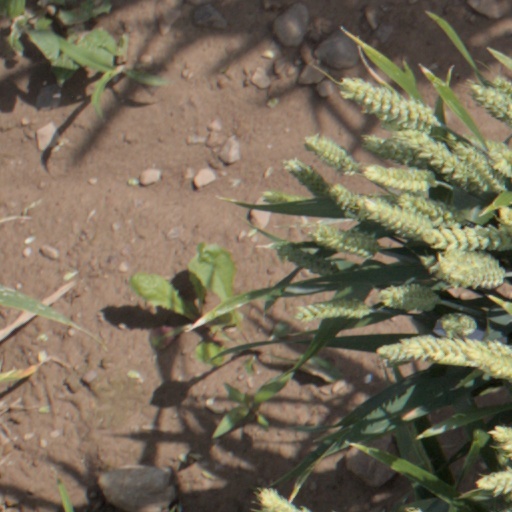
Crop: wheat